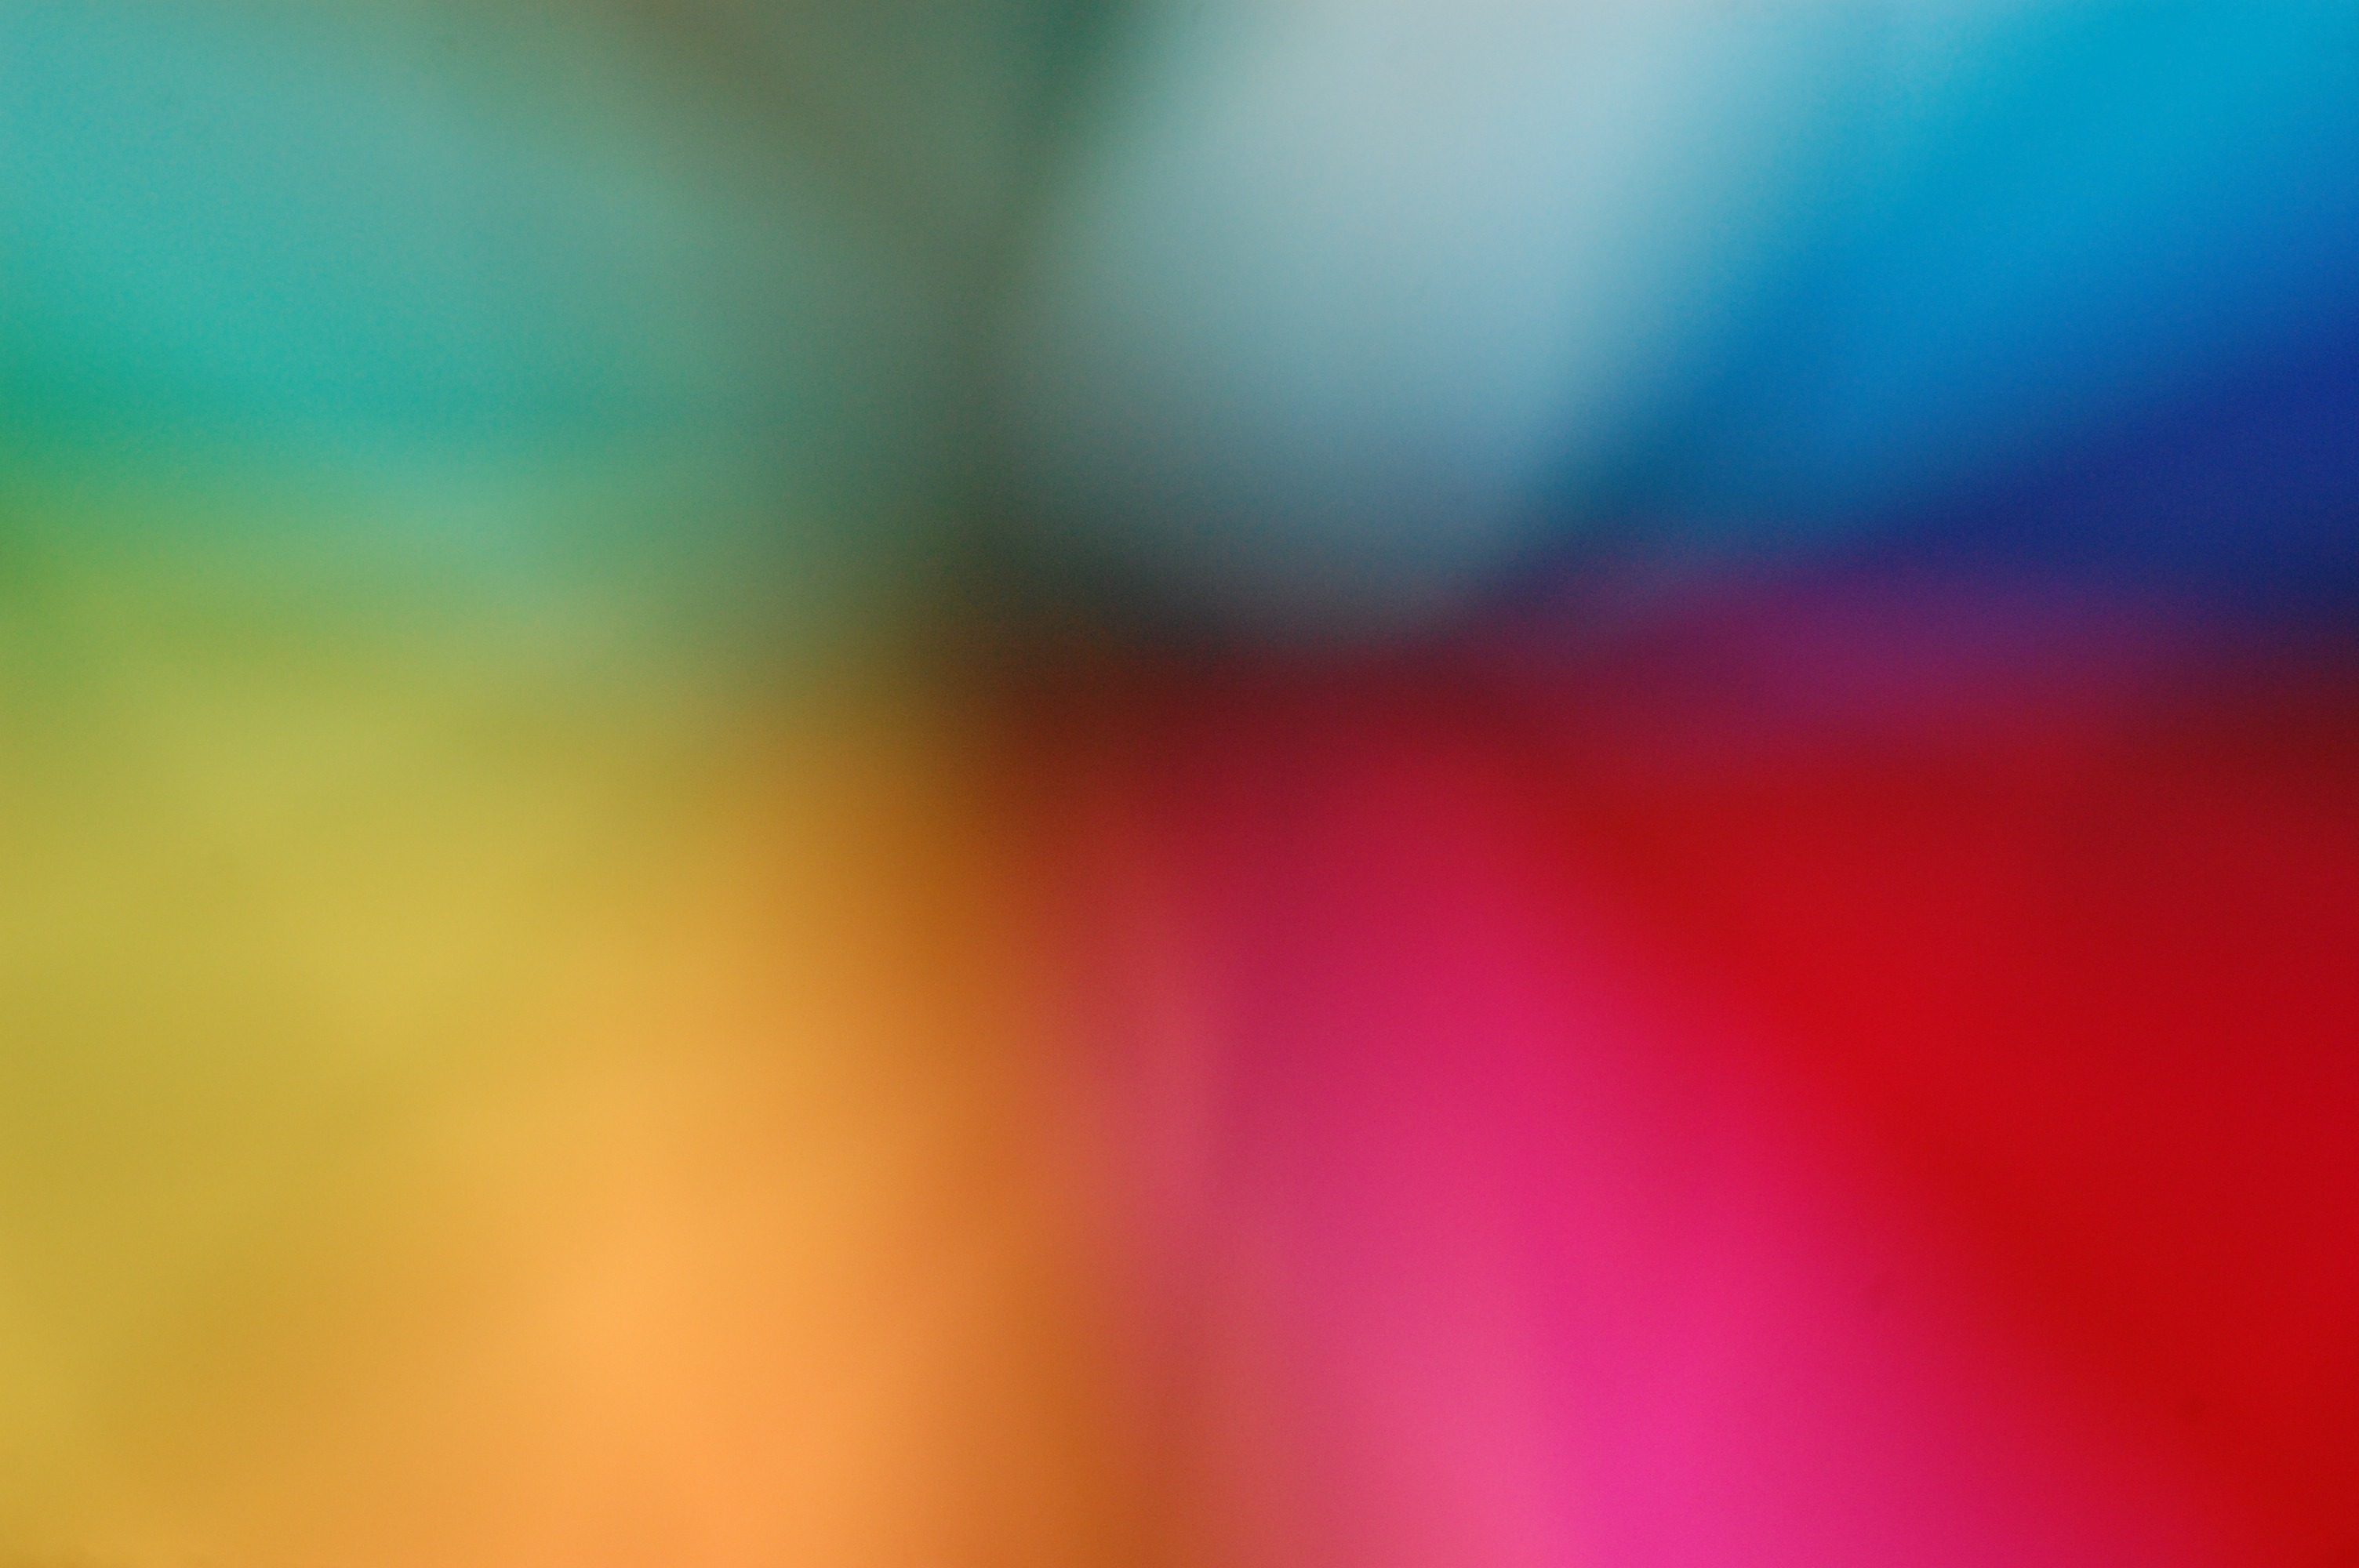
light, blur, sunlight, flower, petal, atmosphere, line, green, reflection, red, color, blue, colorful, yellow, blurred, circle, close up, background, shape, macro photography, computer wallpaper